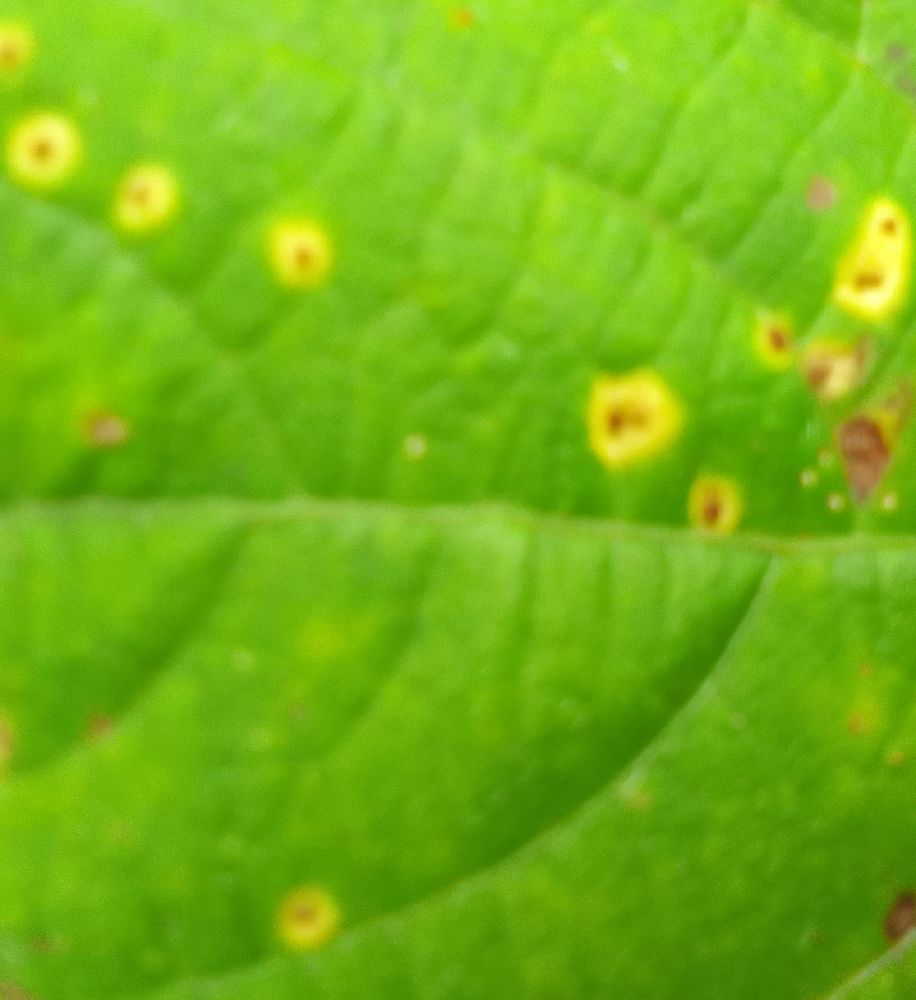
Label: rust